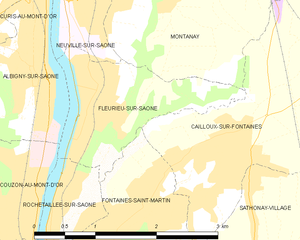
Carte des communes françaises